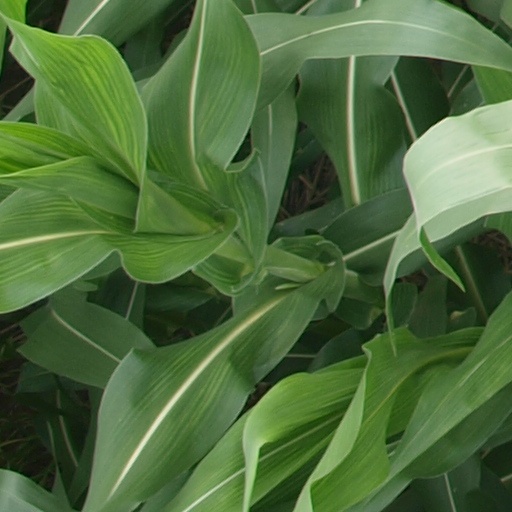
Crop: maize; corn